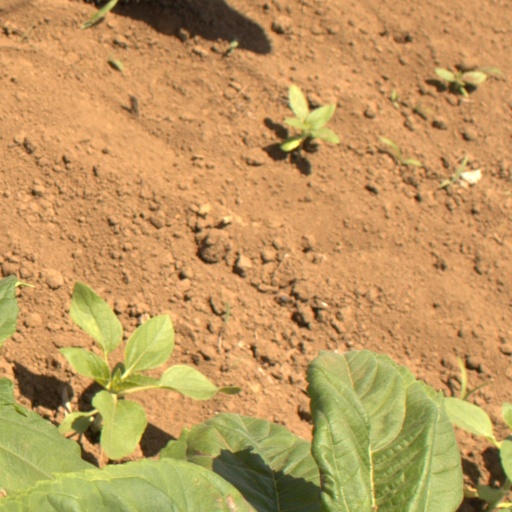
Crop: Jerusalem artichoke